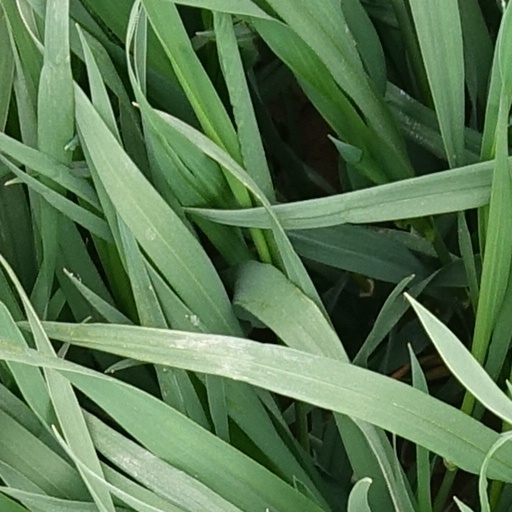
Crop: wheat